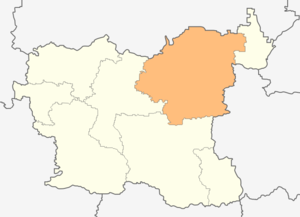
Lovetch est une obchtina de l'oblast de Lovetch en Bulgarie.